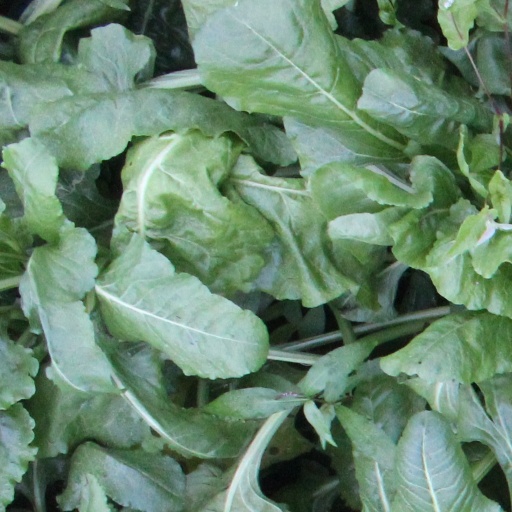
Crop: sugar beet